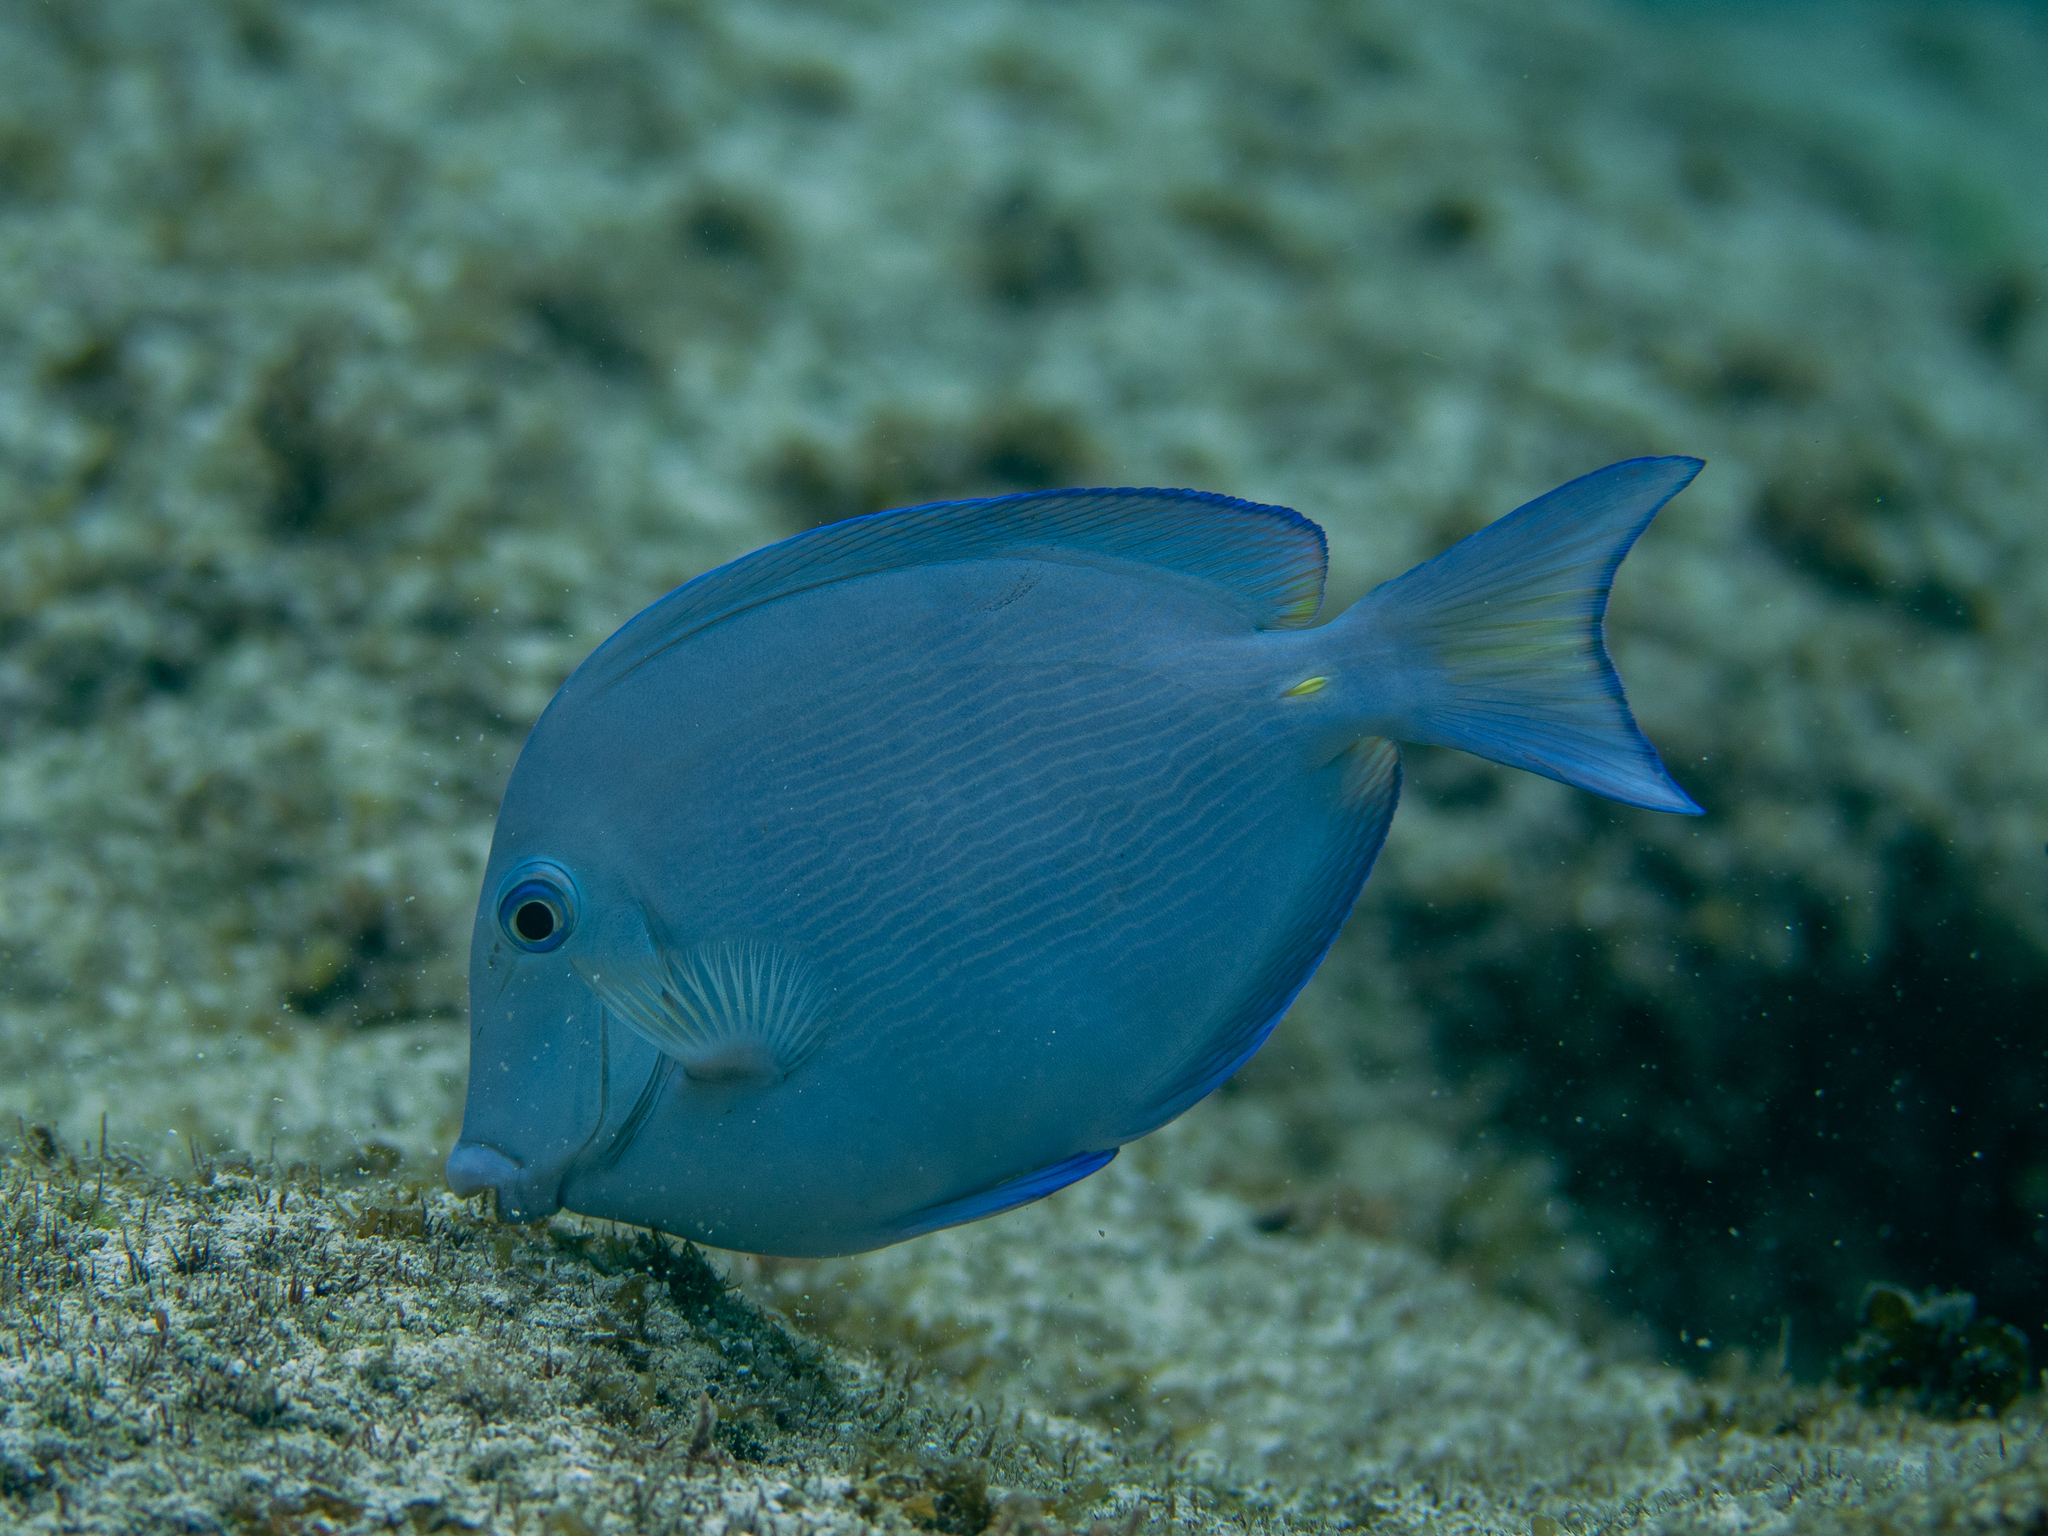
Acanthurus coeruleus (Atlantic Blue Tang)